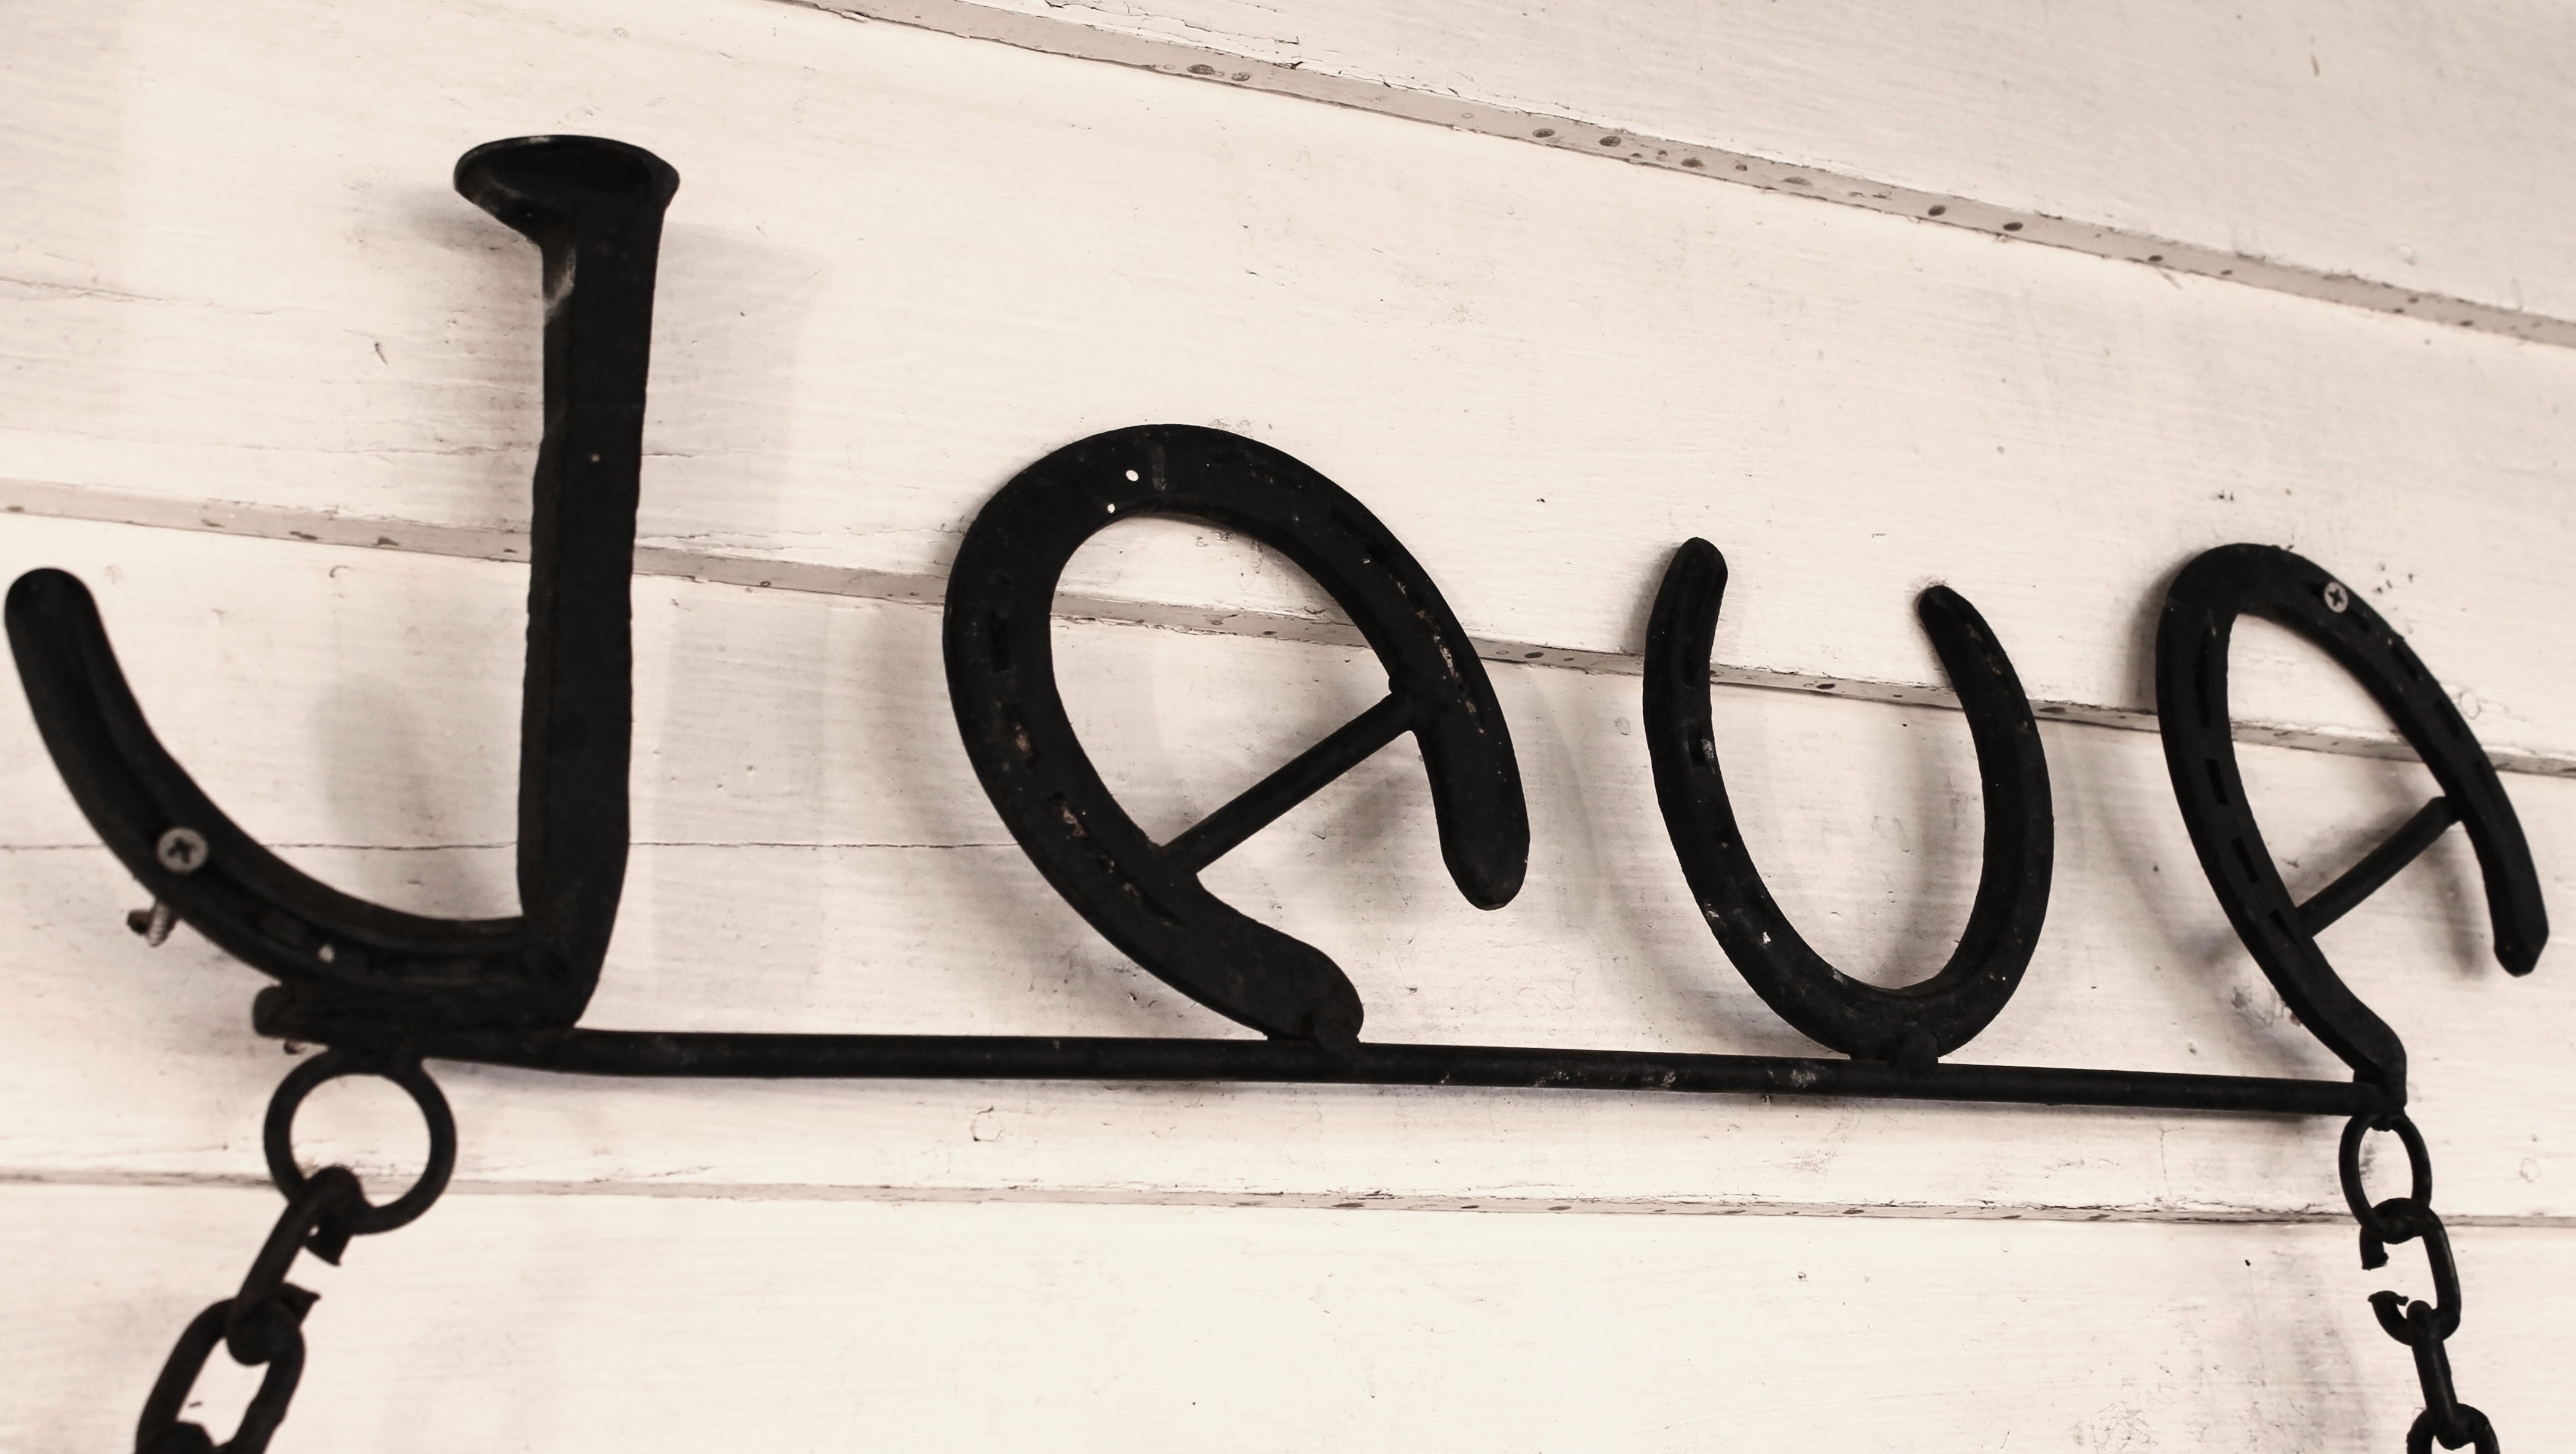
cafe, coffee shop, white, number, wall, black, espresso, new mexico, font, caffeine, art, madrid, iron, calligraphy, java, shape, roasted, iron art, coffee marketing, coffee sign, small town shop, horseshoe art